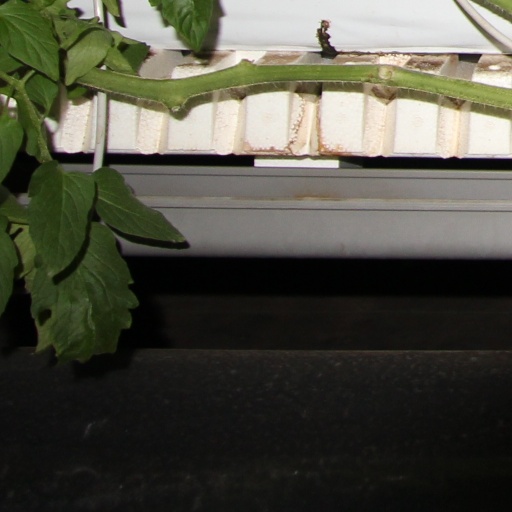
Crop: tomato